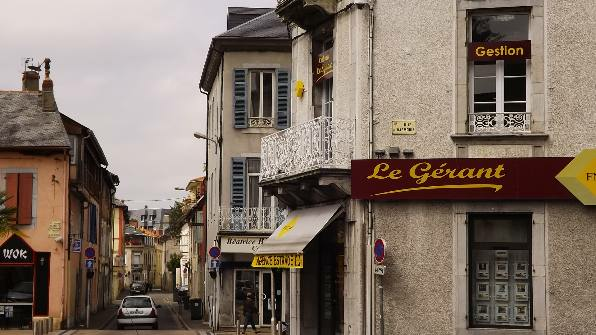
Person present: No